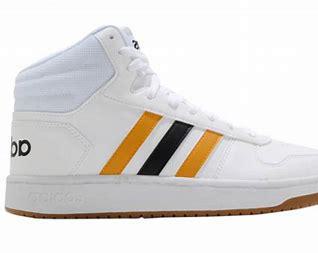
Brand: adidas
Model: neo Adidas NEO Hoops 2 Mid